Auckland Rescue Helicopter Trust

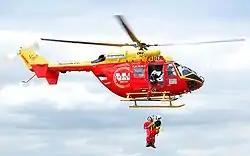
Westpac Rescue Helicopter during a demonstration in 2009 at the Whenuapai Air Show.

The Auckland Westpac Rescue Helicopter is a New Zealand accident and emergency rescue and transport service operated by Northern Rescue Helicopter Ltd (NRHL). The operator is a joint venture between Northland Emergency Services Trust and Auckland Rescue Helicopter Trust.